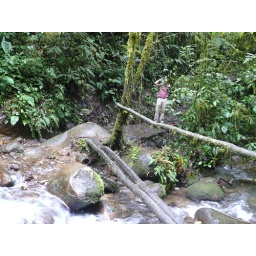
River in the cloud forest